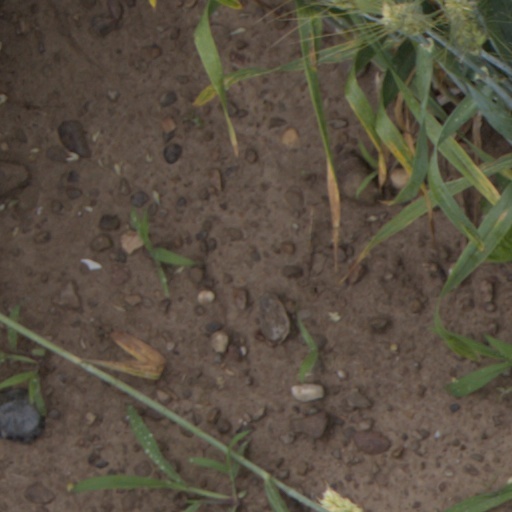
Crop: wheat